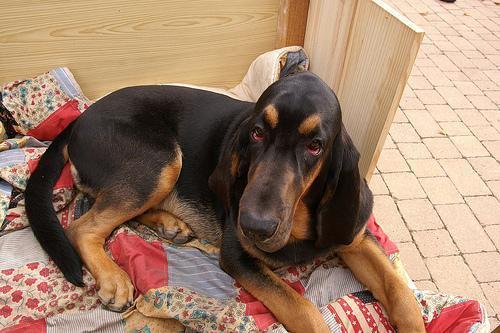
bloodhound